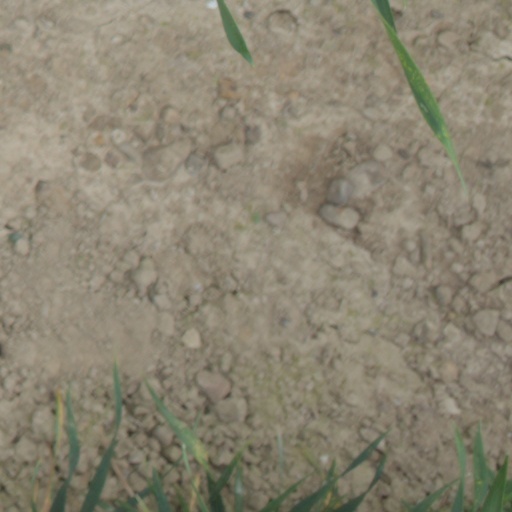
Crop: wheat